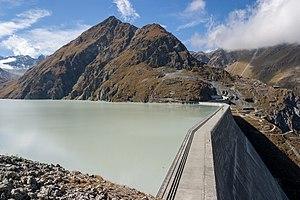
Une montagne est une forme topographique de relief positif, à la surface de planètes telluriques, et faisant partie d'un ensemble — une chaîne de montagnes — ou formant un relief isolé. Elle est caractérisée par son altitude et, plus généralement, par sa hauteur relative, voire par sa pente. Il n'existe toutefois pas de définition unique de ce qu'est une montagne, terme apparu entre le Xᵉ et le XIIᵉ siècle, et de nombreux régionalismes coexistent pour décrire les formes de relief. Elle peut désigner à la fois un sommet pentu et une simple élévation de terrain, comme une colline, aussi bien que le milieu dans son ensemble. Les montagnes prennent en effet des formes très diverses en fonction des processus qui mènent à leur orogenèse : des escarpements de marges continentales et rifts en domaine extensif, aux chaînes de collision et plissement, en passant par les phases de subduction créant des volcans de type explosif en arcs insulaires ou le long de cordillères, sans oublier le volcanisme de point chaud de type effusif ni les intrusions mises au jour par l'érosion.